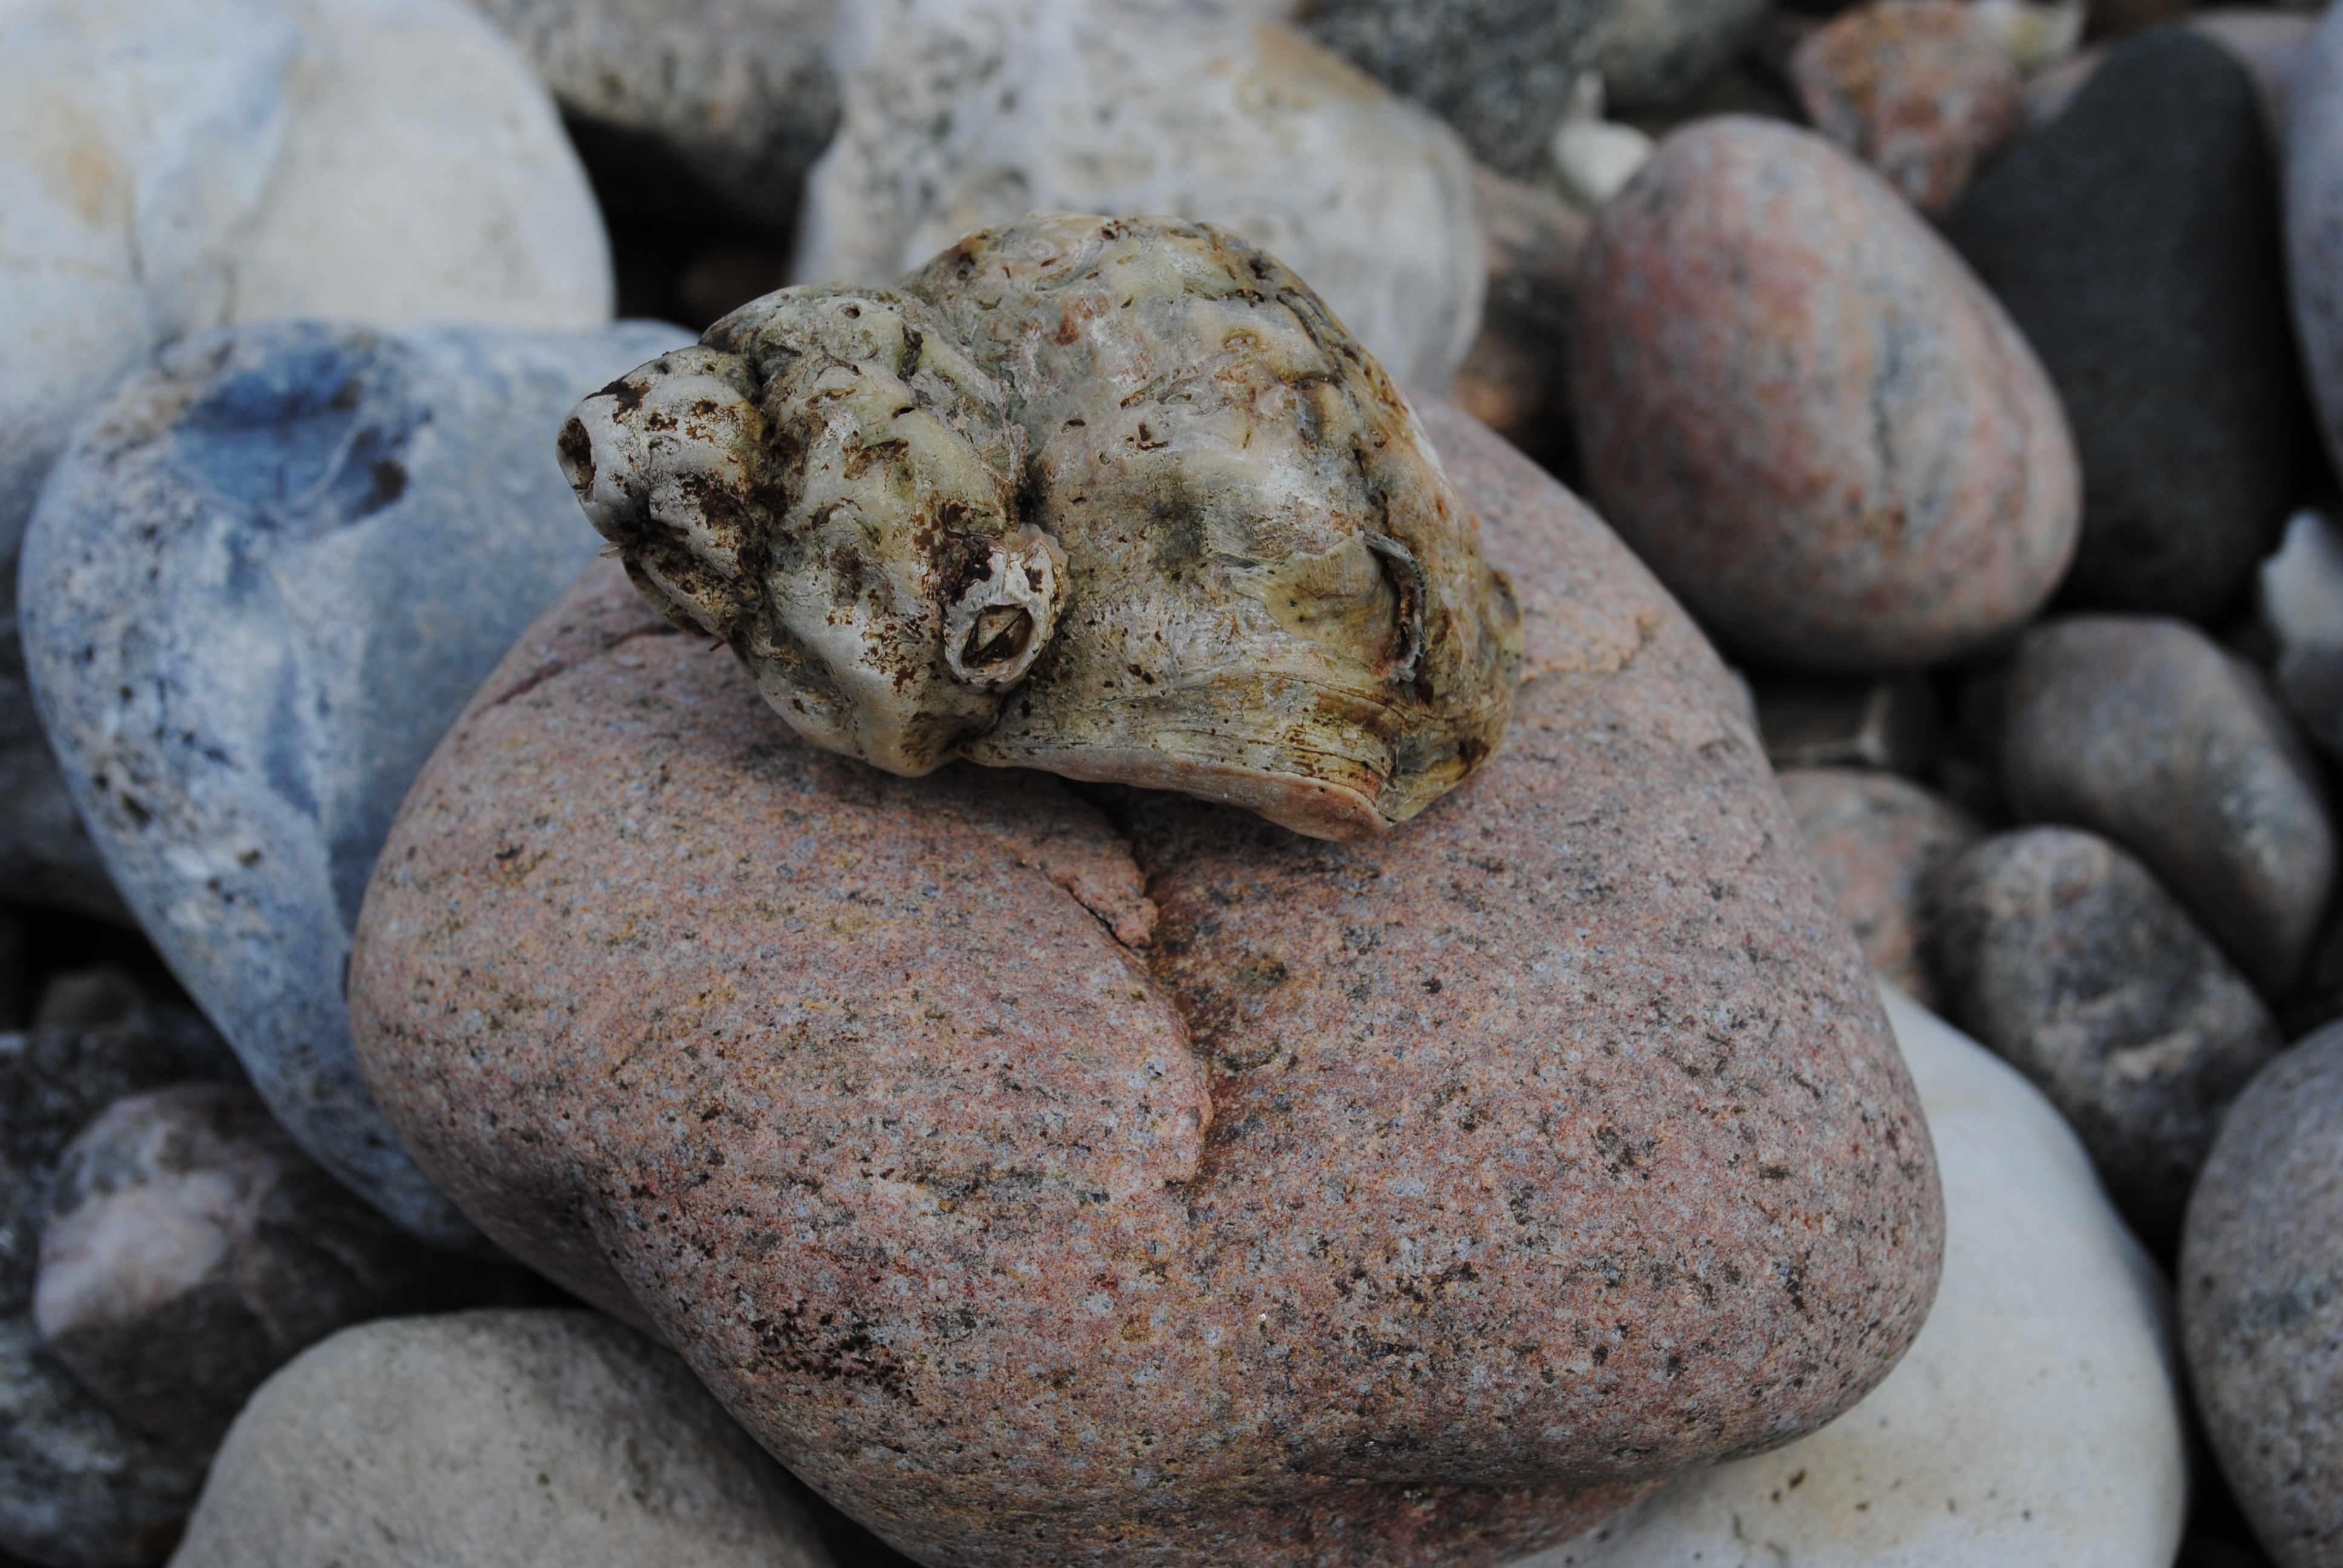
beach, rock, wildlife, food, pebble, fauna, material, clam, boulder, must